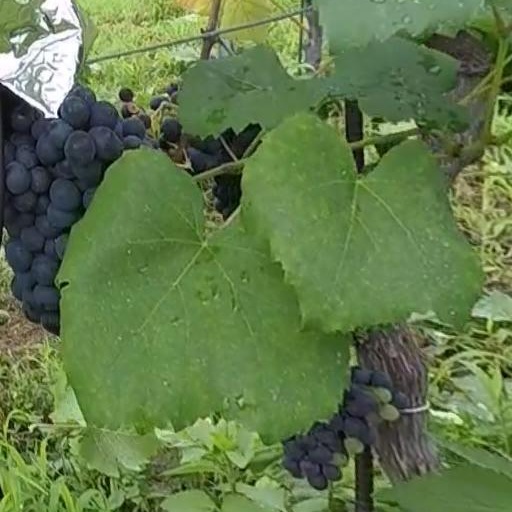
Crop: grape